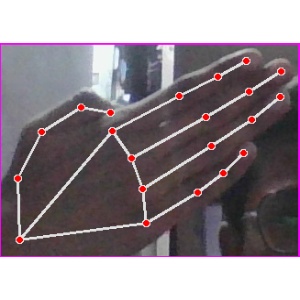
अक्षर: घ